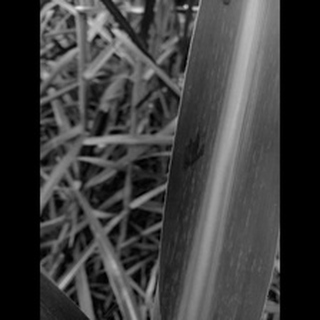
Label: sugarcane_mosaic